Robert Bulcock

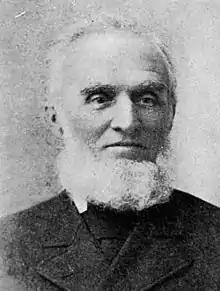

Robert Bulcock (21 May 1832 – 10 May 1900) was a member of both the Queensland Legislative Council and the Queensland Legislative Assembly.